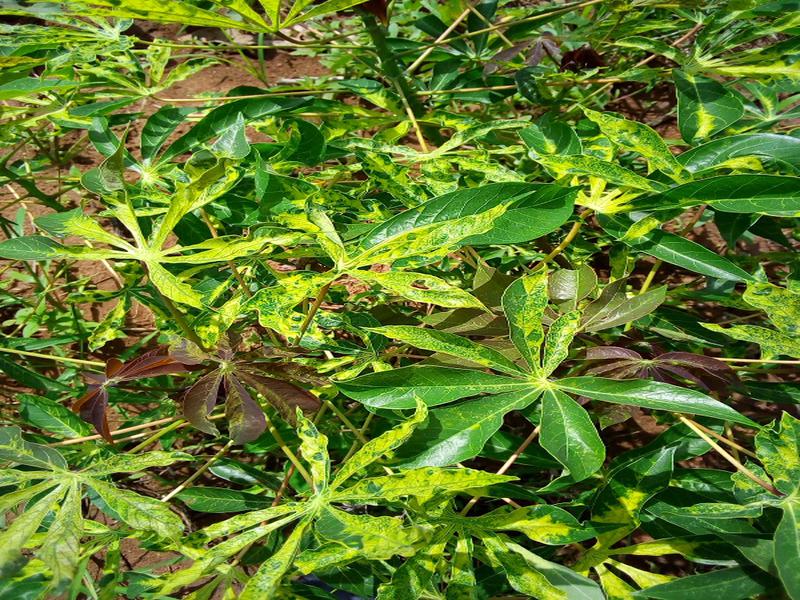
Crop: cassava
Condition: mosaic_disease